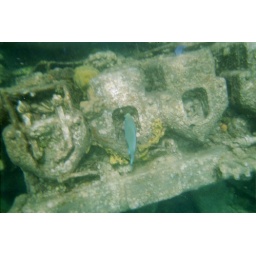
This is some blue fish that I swam down to get a closer picture of by the ship wreck.